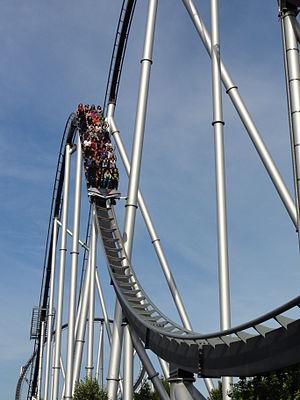
Silver Star, Europa-Park, Rust, Bade-Wurtemberg, Allemagne.